Torneo Gran Alternativa (2012)

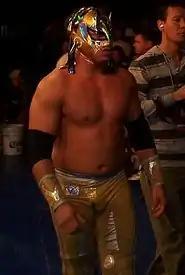
Volador Jr., who teamed up with Raziel for the tournament

The tournament featured 15 professional wrestling matches with different wrestlers teaming up, some of which were involved in pre-existing scripted feuds or storylines while others were simply paired up for the tournament. Wrestlers portrayed either villains (referred to as "Rudos" in Mexico) or fan favorites ("Técnicos" in Mexico) as they competed in wrestling matches with pre-determined outcomes. The tournament format followed CMLL's traditional tournament formats, with two qualifying blocks of eight teams that competed on the first and second week of the tournament and a final match between the two block winners. The qualifying blocks were one-fall matches while the tournament finals will be a best two-out-of-three falls tag team match. Each qualifying block started with all eight "Novatos" in the block competing in a "seeding" battle royal to determine the brackets for the block.